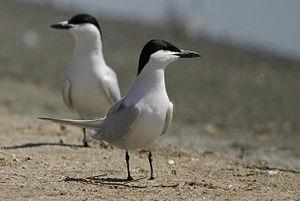
Cette liste des espèces d'oiseaux au Québec recense les taxons de ce groupe observés dans cette province du Canada. Elle provient de l'American Ornithologist Union en date du mois de janvier 2019. Elle comprend 470 espèces dont :
Cette liste des oiseaux au Canada provient de Bird Checklists of the World en date du mois de juillet 2018.